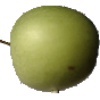
Label: Apple Granny Smith 1